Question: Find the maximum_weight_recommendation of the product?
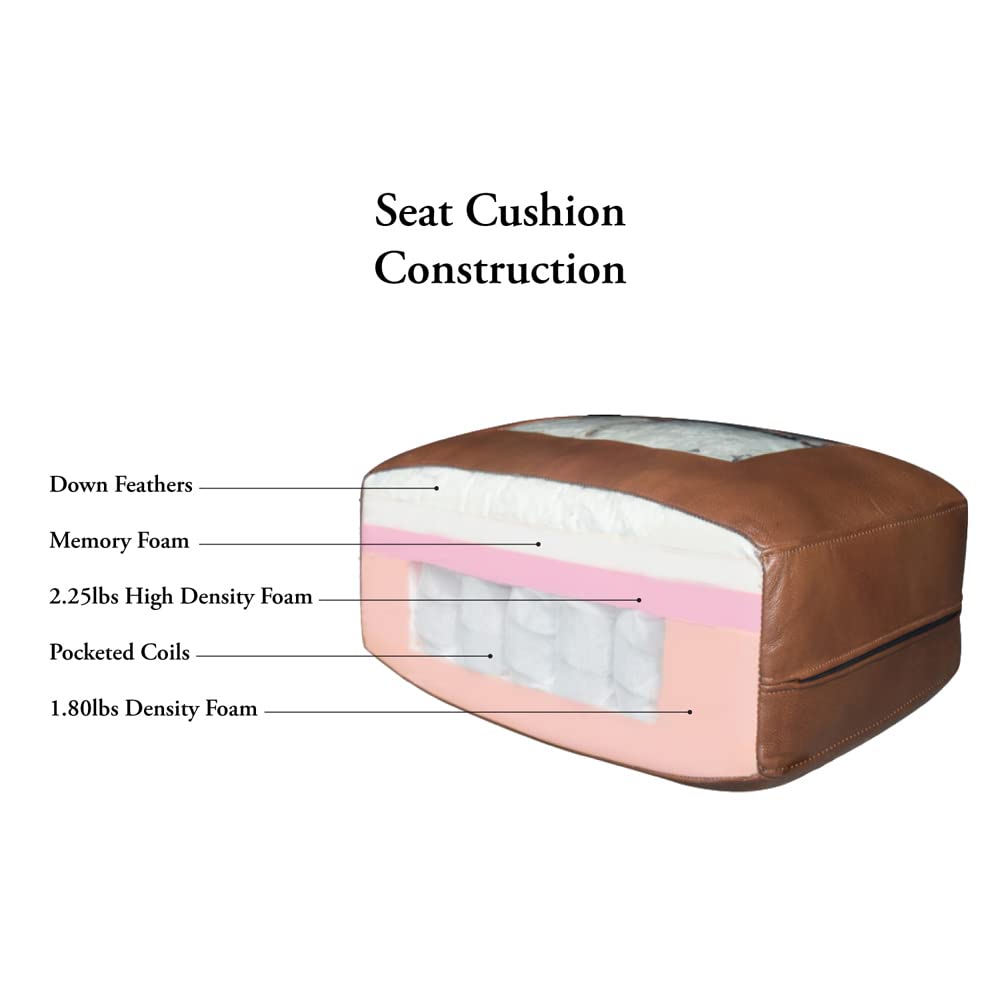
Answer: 2.25 pound